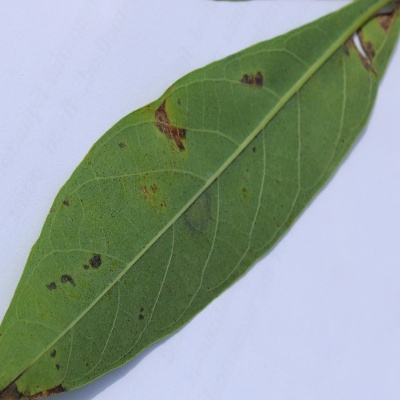
Crop: Cassava
Condition: bacterial blight